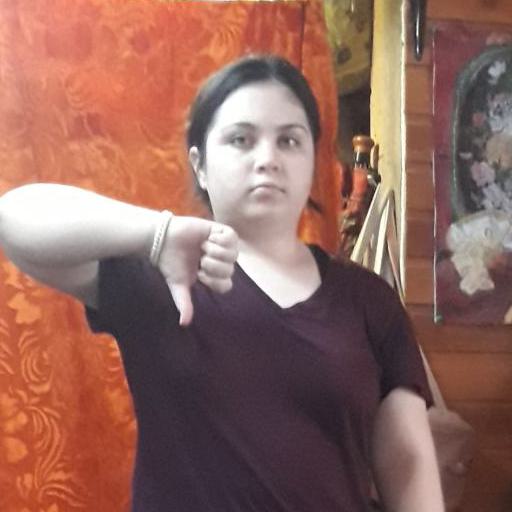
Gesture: dislike